Hawker Hurricane

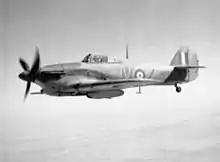
A Hurricane IID of 6 Squadron, showing the Vokes tropical filter and RAF desert camouflage in 1942.

When a Japanese carrier task force under the command of Admiral Chūichi Nagumo made a sortie into the Indian Ocean in April 1942, RAF Hurricanes based on Ceylon saw action against Nagumo's forces during attacks on Colombo on 5 April 1942 and on Trincomalee harbour on 9 April 1942.